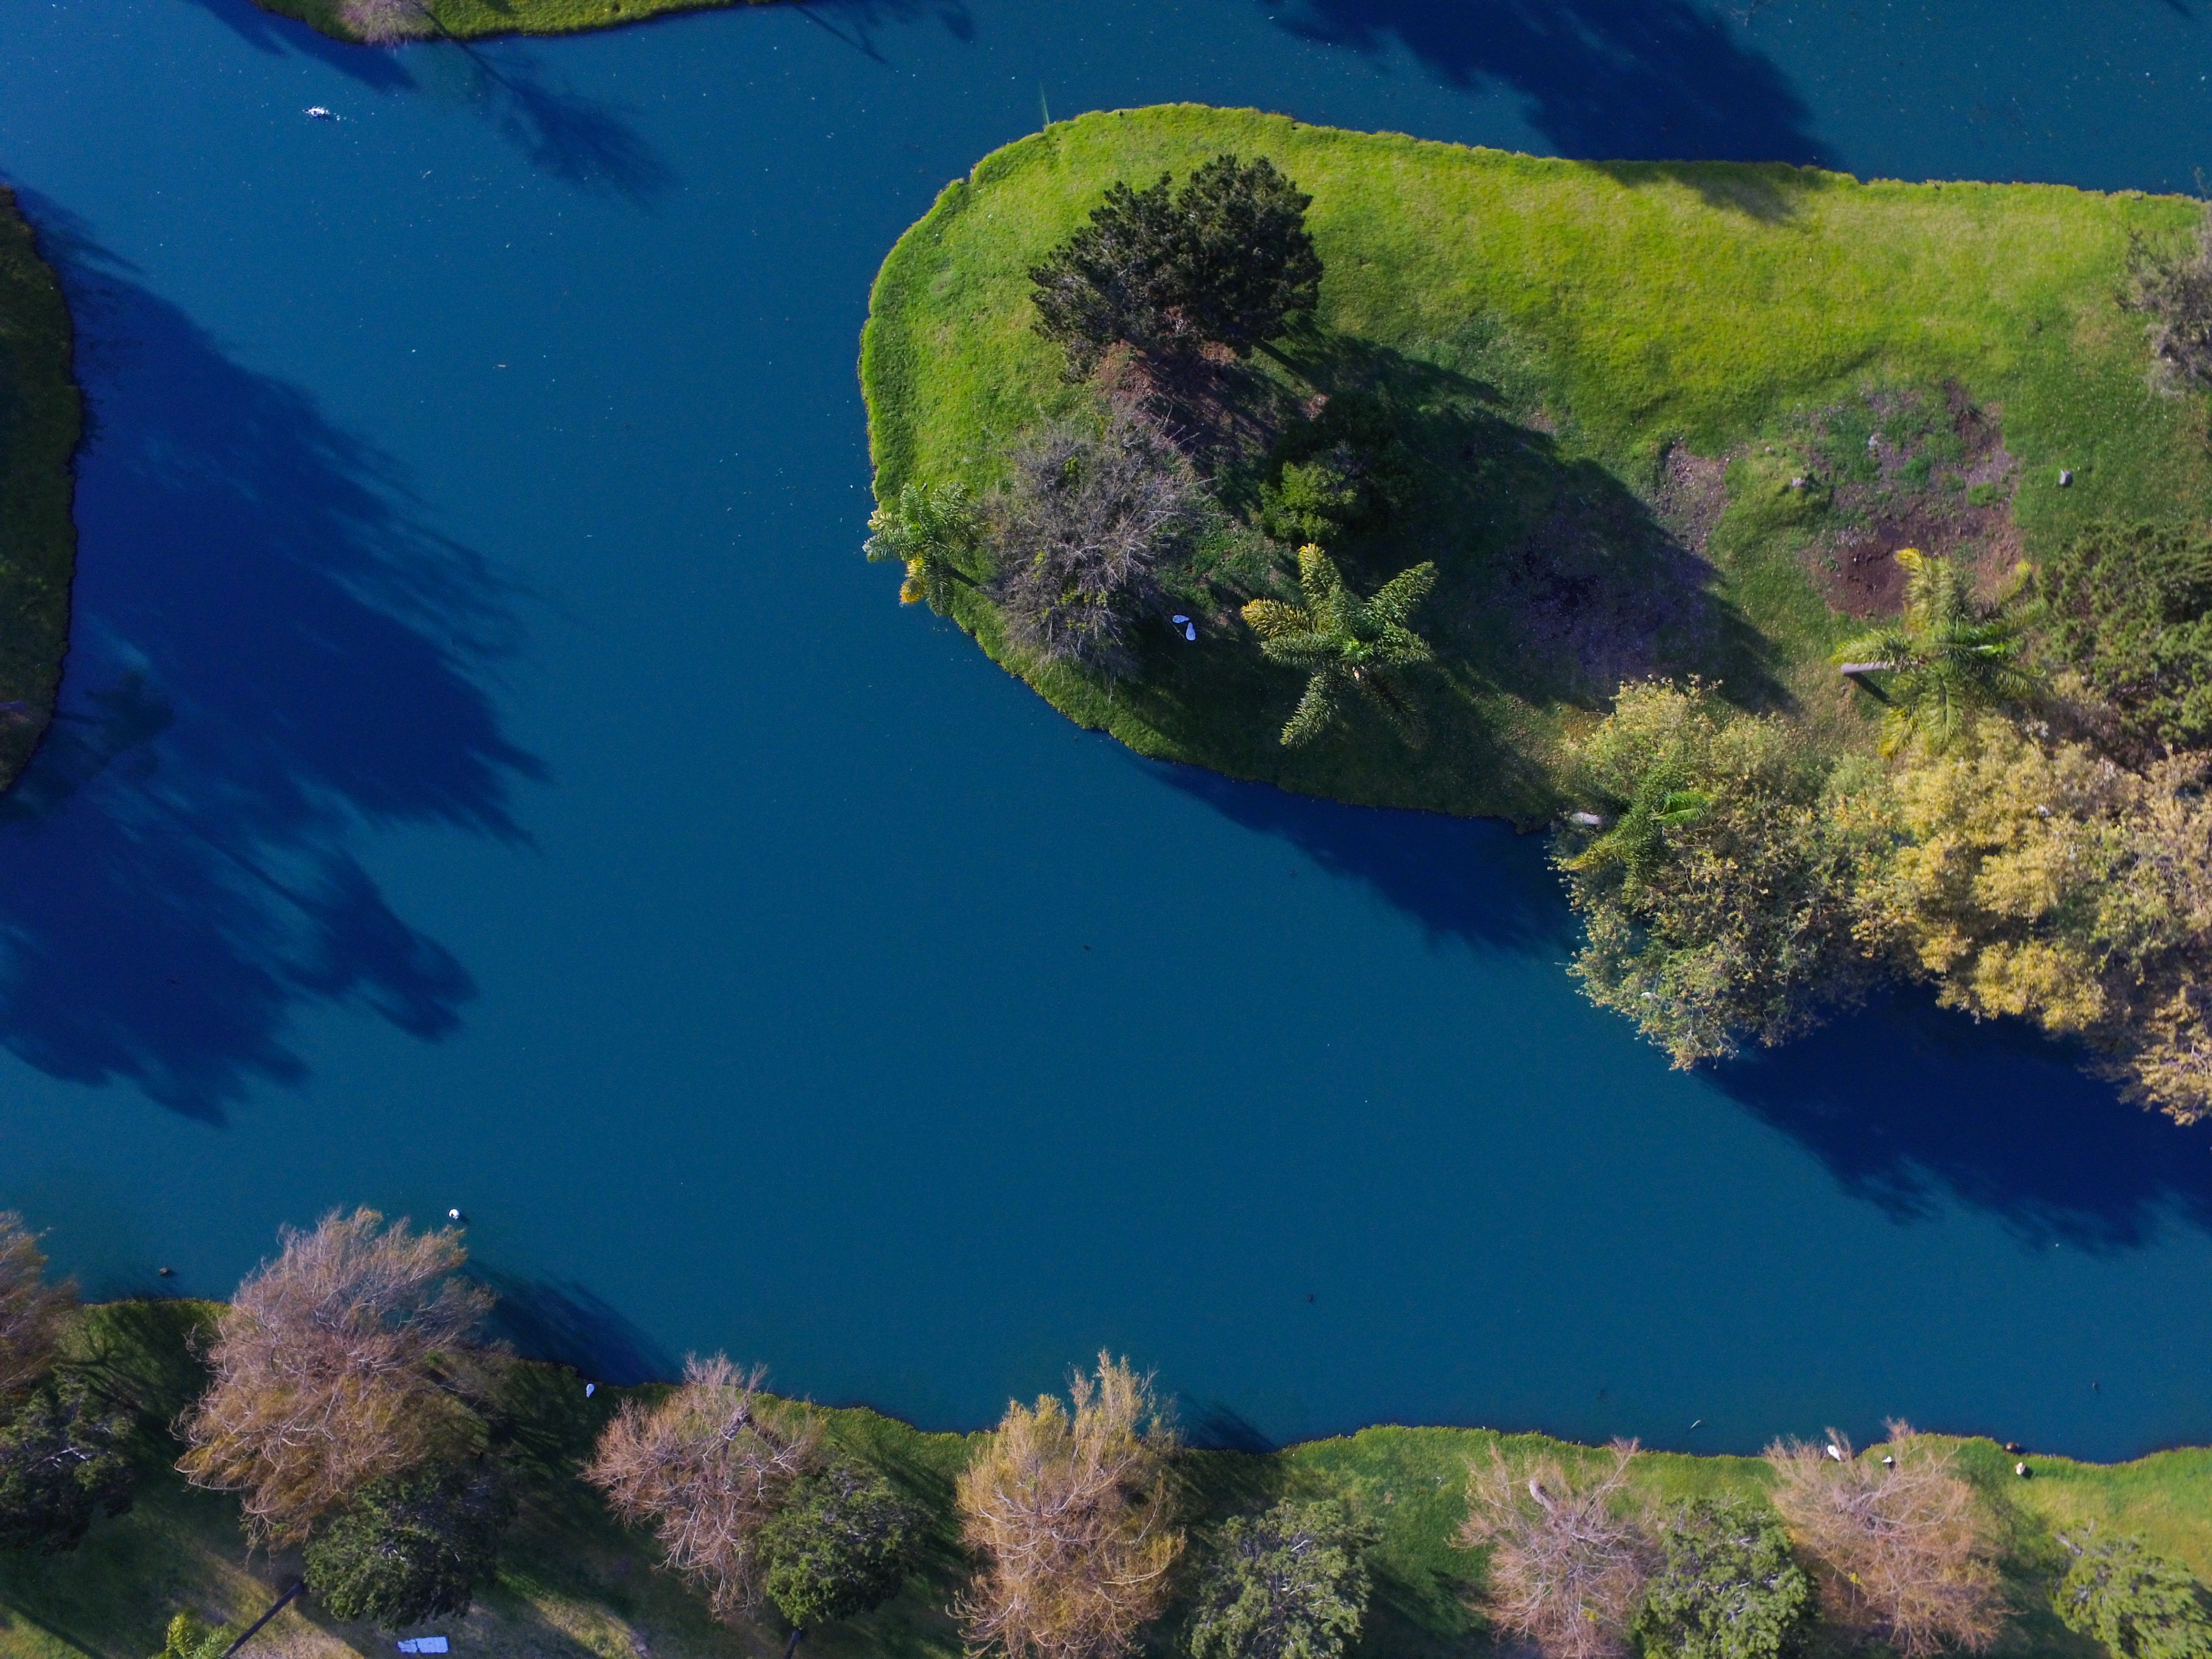
landscape, sea, coast, tree, hill, lake, river, reflection, bay, reservoir, drone view, aerial photography, aeriel view